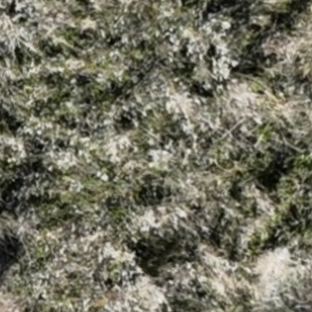
Month: october